Conservation and restoration of Pompeian frescoes

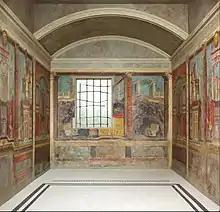
Frescoes from the Cubiculum (bedroom) in the Villa of P. Fannius Synistor at Boscoreale

The excavation of the House of the Vettii from 1894 to 1895 by Giuseppe Fiorelli led to the policy of completely restoring and reconstructing (select) houses and leaving all finds "in situ" as far as possible. The House of the Vettii, located in Regio VI of Pompeii, suffered significant damage and loss of its fourth style artwork during bombings in WWII.